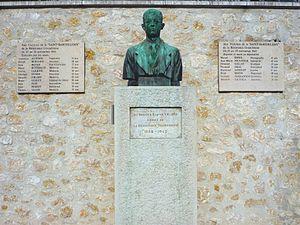
Monument commémoratif de la Saint-Barthélemy grenobloise en novembre 1943. (installé rue Jules Horowitz - Grenoble)
Cet article recense les œuvres d'art dans l'espace public de Grenoble, en France.
La Saint-Barthélemy grenobloise est une série d'assassinats et d'arrestations des principaux responsables de la résistance grenobloise à l'occupation allemande, qui a eu lieu entre les 25 et 30 novembre 1943. Elle a été perpétrée par une équipe de collaborationnistes aux ordres de Doriot et du PPF lyonnais dirigé par Francis André. Elle a été ainsi nommée en référence au massacre des protestants de 1572.
L'histoire du territoire actuellement occupé par le département de l’Isère en France est ancienne.
L’histoire de Grenoble couvre plus de 2 000 ans. À l'époque gallo-romaine, le bourg gaulois porte le nom de Cularo puis de Gratianopolis et voit son importance accrue lorsque les Comtes d’Albon la choisissent au début du XIᵉ siècle comme capitale de leur principauté, le Dauphiné. Avec ce nouveau statut, puis trois siècles plus tard l'annexion du Dauphiné au royaume de France, l'économie de Grenoble s'est développée pour devenir une ville parlementaire et militaire, gardienne de la frontière avec les États de Savoie.